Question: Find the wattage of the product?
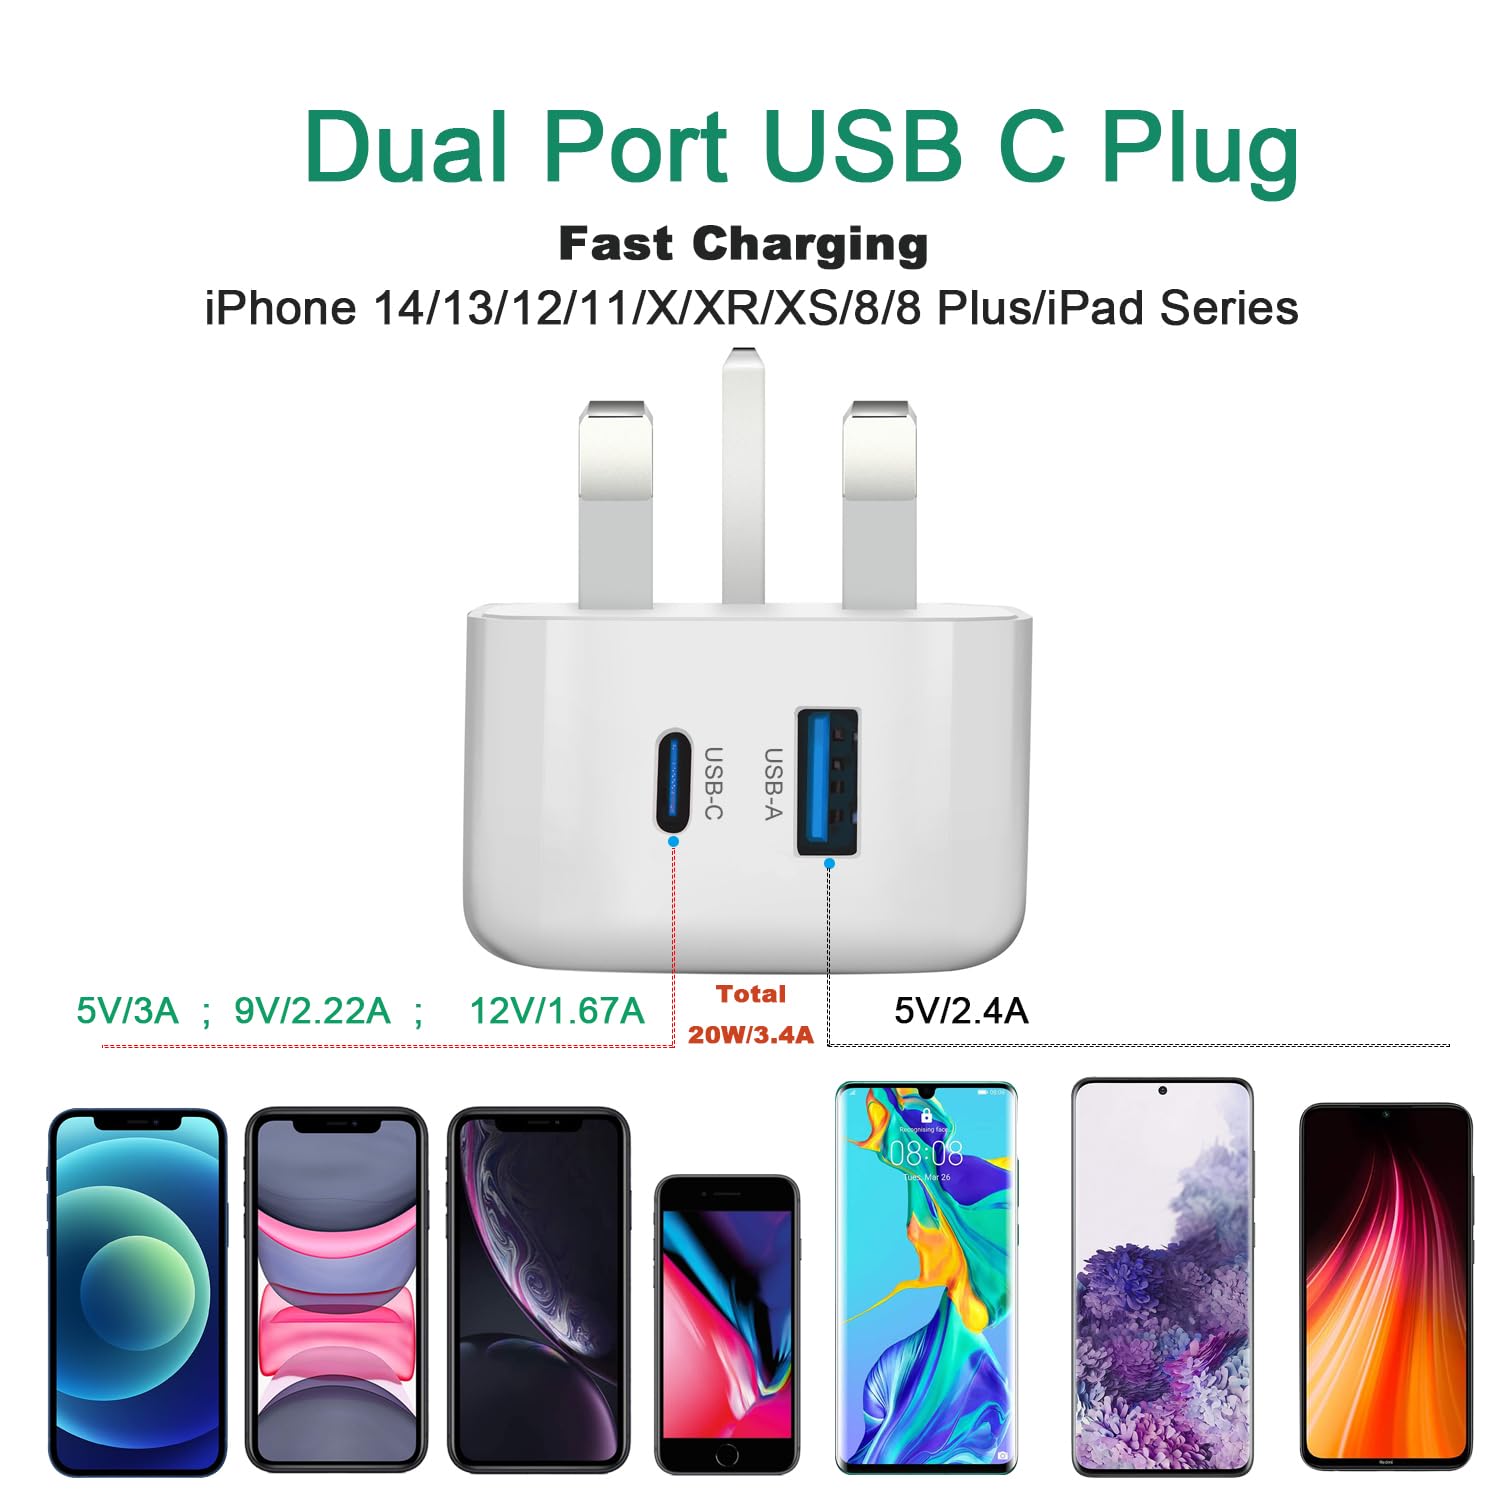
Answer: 20.0 watt